The Prisoner of Sakura

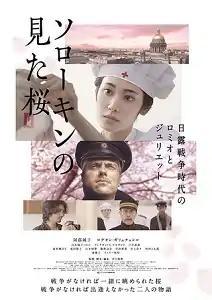
Film poster

("V plenu u sakury") is a 2019 Japanese war film directed by Masaki Inoue. A joint Japan-Russia co-production, the movie is based on the true story of a prison camp in Matsuyama, Ehime Prefecture, during the Russo-Japanese War.